Virgin Media

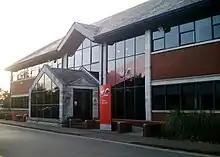
The former headquarters of Virgin Mobile in Trowbridge, Wiltshire.

In November 2006, the company signed a deal with Sir Richard Branson to license the Virgin brand for the combined business. NTL Group's services – previously marketed under the "NTL", "Telewest" and "Virgin.net" brands were merged with "Virgin Mobile" under the "Virgin Media" brand on 8 February 2007, referred to by Virgin as "V Day". Virgin.net was integrated into the new brand as Virgin Media Beyond Cable (later Virgin Media National).